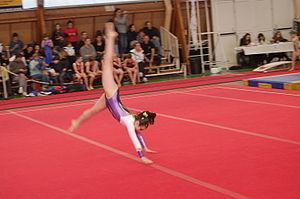
départ de saut de main ( passage par l'atr)